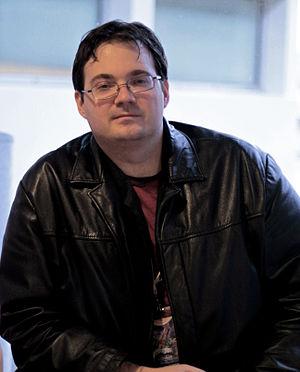
L'auteur Brandon Sanderson aux Utopiales 2010.
Brandon Sanderson, né le 19 décembre 1975 à Lincoln dans le Nebraska aux États-Unis, est un auteur américain de fantasy.